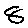
Label: 8